Edwin Y. Webb

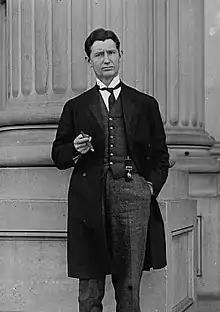
Webb 1913

Edwin Yates Webb (May 23, 1872 – February 7, 1955) was a Democratic United States Representative from North Carolina and a United States district judge of the United States District Court for the Western District of North Carolina.